Celia Freijeiro

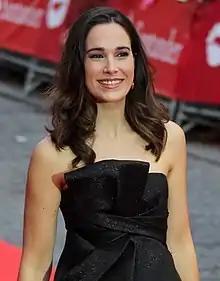
Freijeiro at the Seminci Film Festival 2015

Celia Freijeiro García (Vigo, February 9, 1983) is a Spanish film, theater and television actress and producer.